Jean-Marie Lang

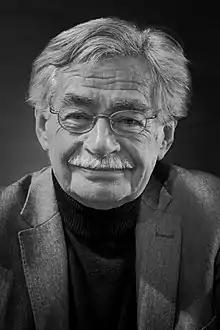
Lang in 2015

Jean-Marie Lang (13 May 1943 – 16 July 2021) was a French doctor and professor of immuno-oncology. He practiced medicine at the in Strasbourg and he was a professor at the University of Strasbourg.